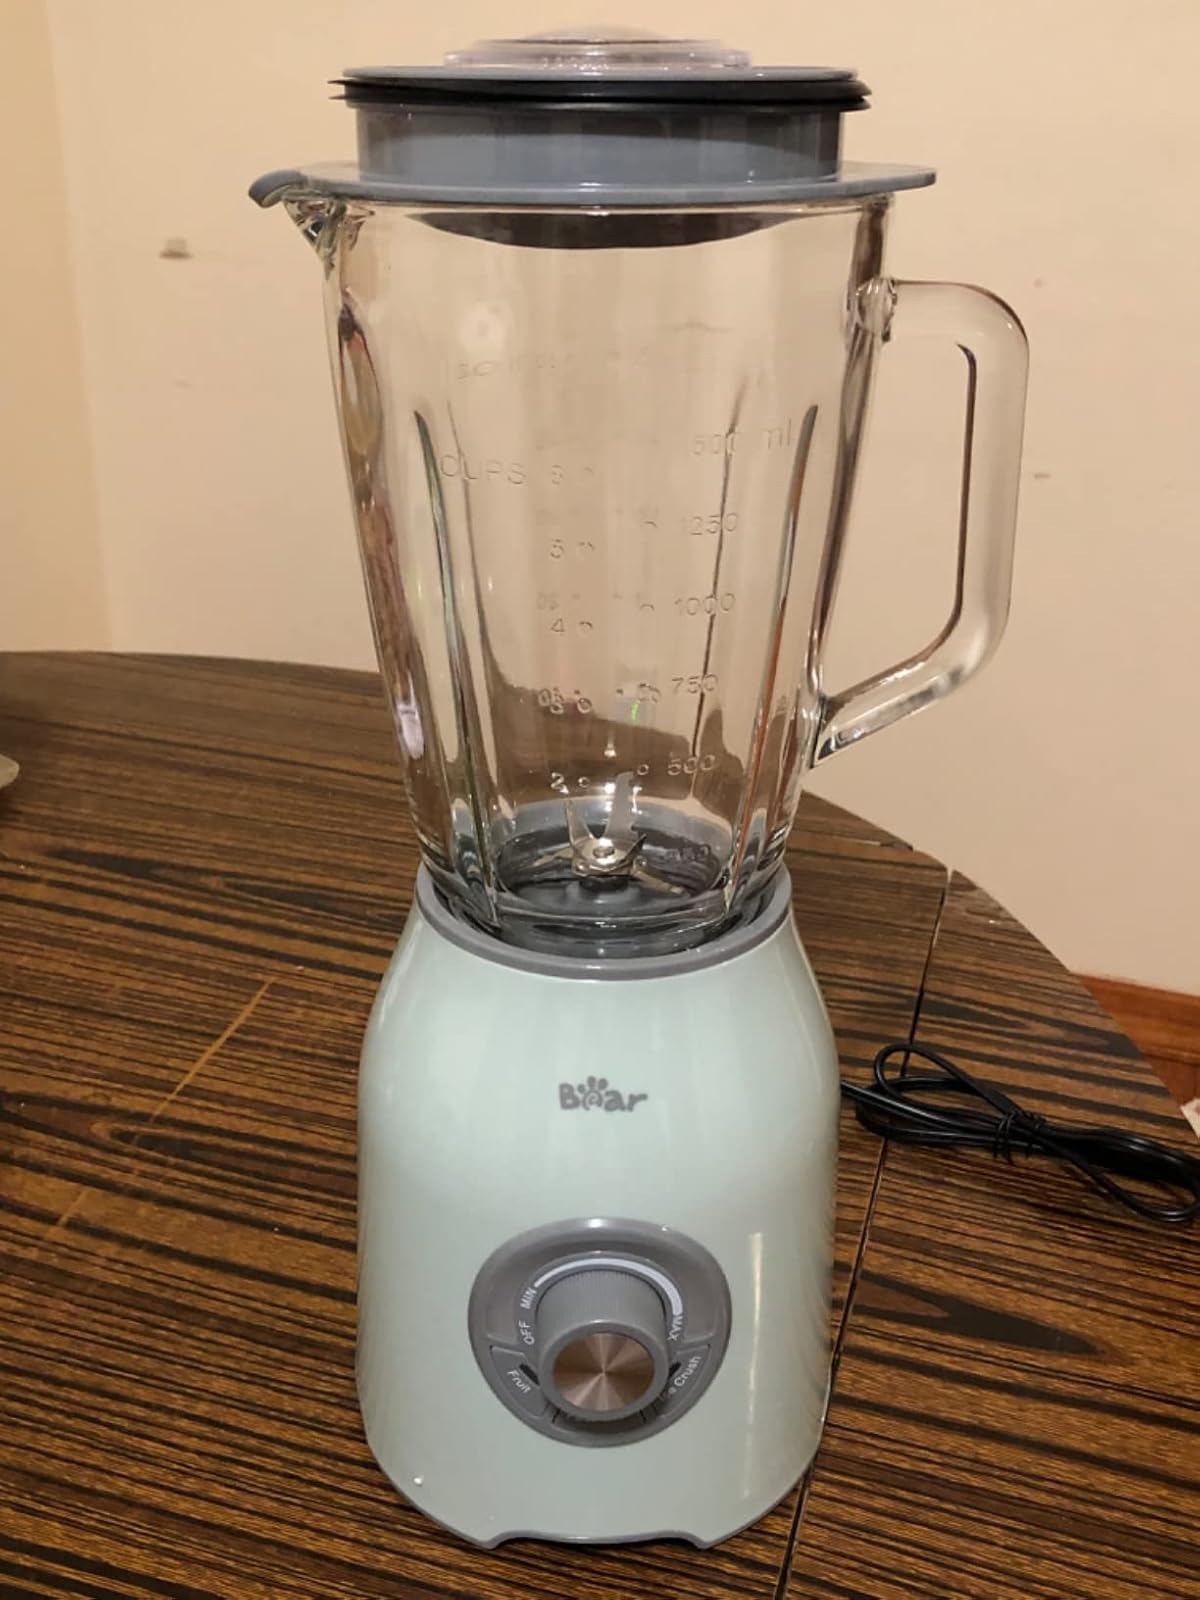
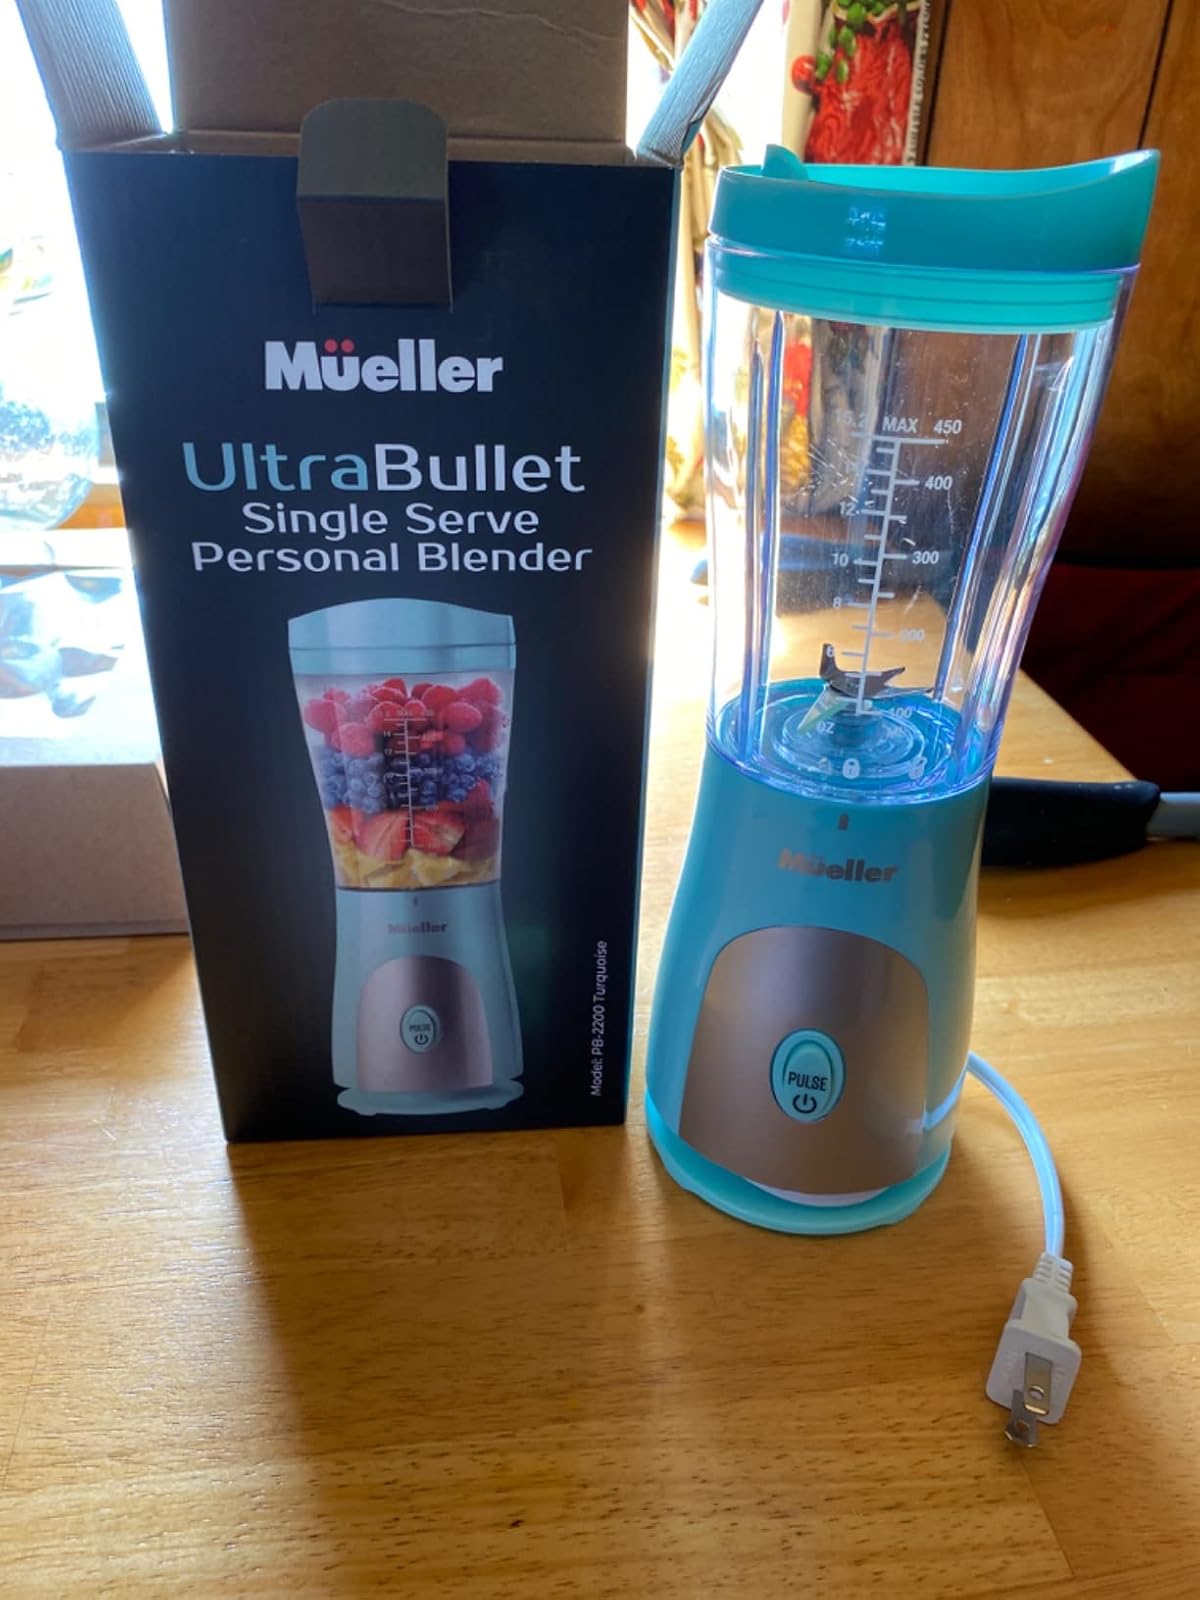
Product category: items_blender
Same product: no